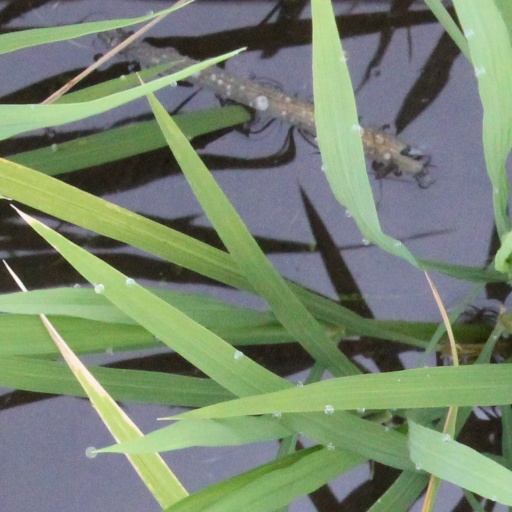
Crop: rice